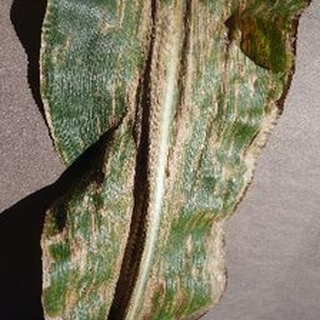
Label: corn_gray_leaf_spot